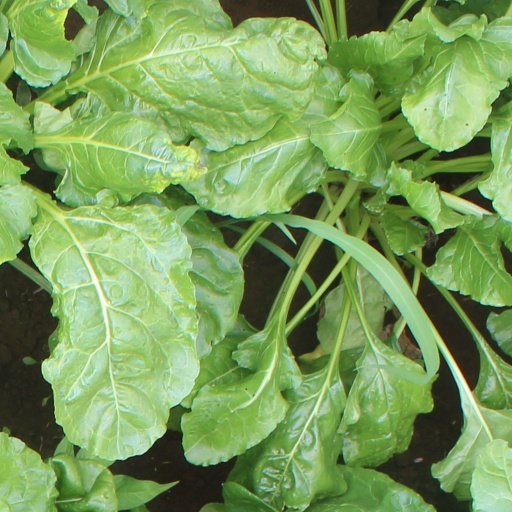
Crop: sugar beet